.300 Winchester Magnum

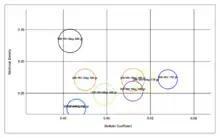
Sectional Density vs Ballistic Coefficient comparing various 300 Winchester Magnum cartridges

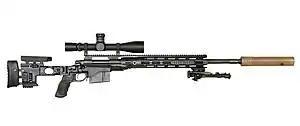
M2010 Enhanced Sniper Rifle reconfigured M24 Sniper Weapon System chambered in .300 Winchester Magnum.

The .300 Win Mag sees use in long-range benchrest shooting competitions and has been adopted by law enforcement marksmen and by a few specific branches of the U.S. Military for use by snipers. Maximum effective range is generally accepted to be with ammunition incorporating low-drag projectiles. Sub 1 minute-of-angle (MOA) accuracy out to is not unusual in precision-built rifles firing match-grade ammunition.